Which point is corresponding to the reference point?
Reference image:
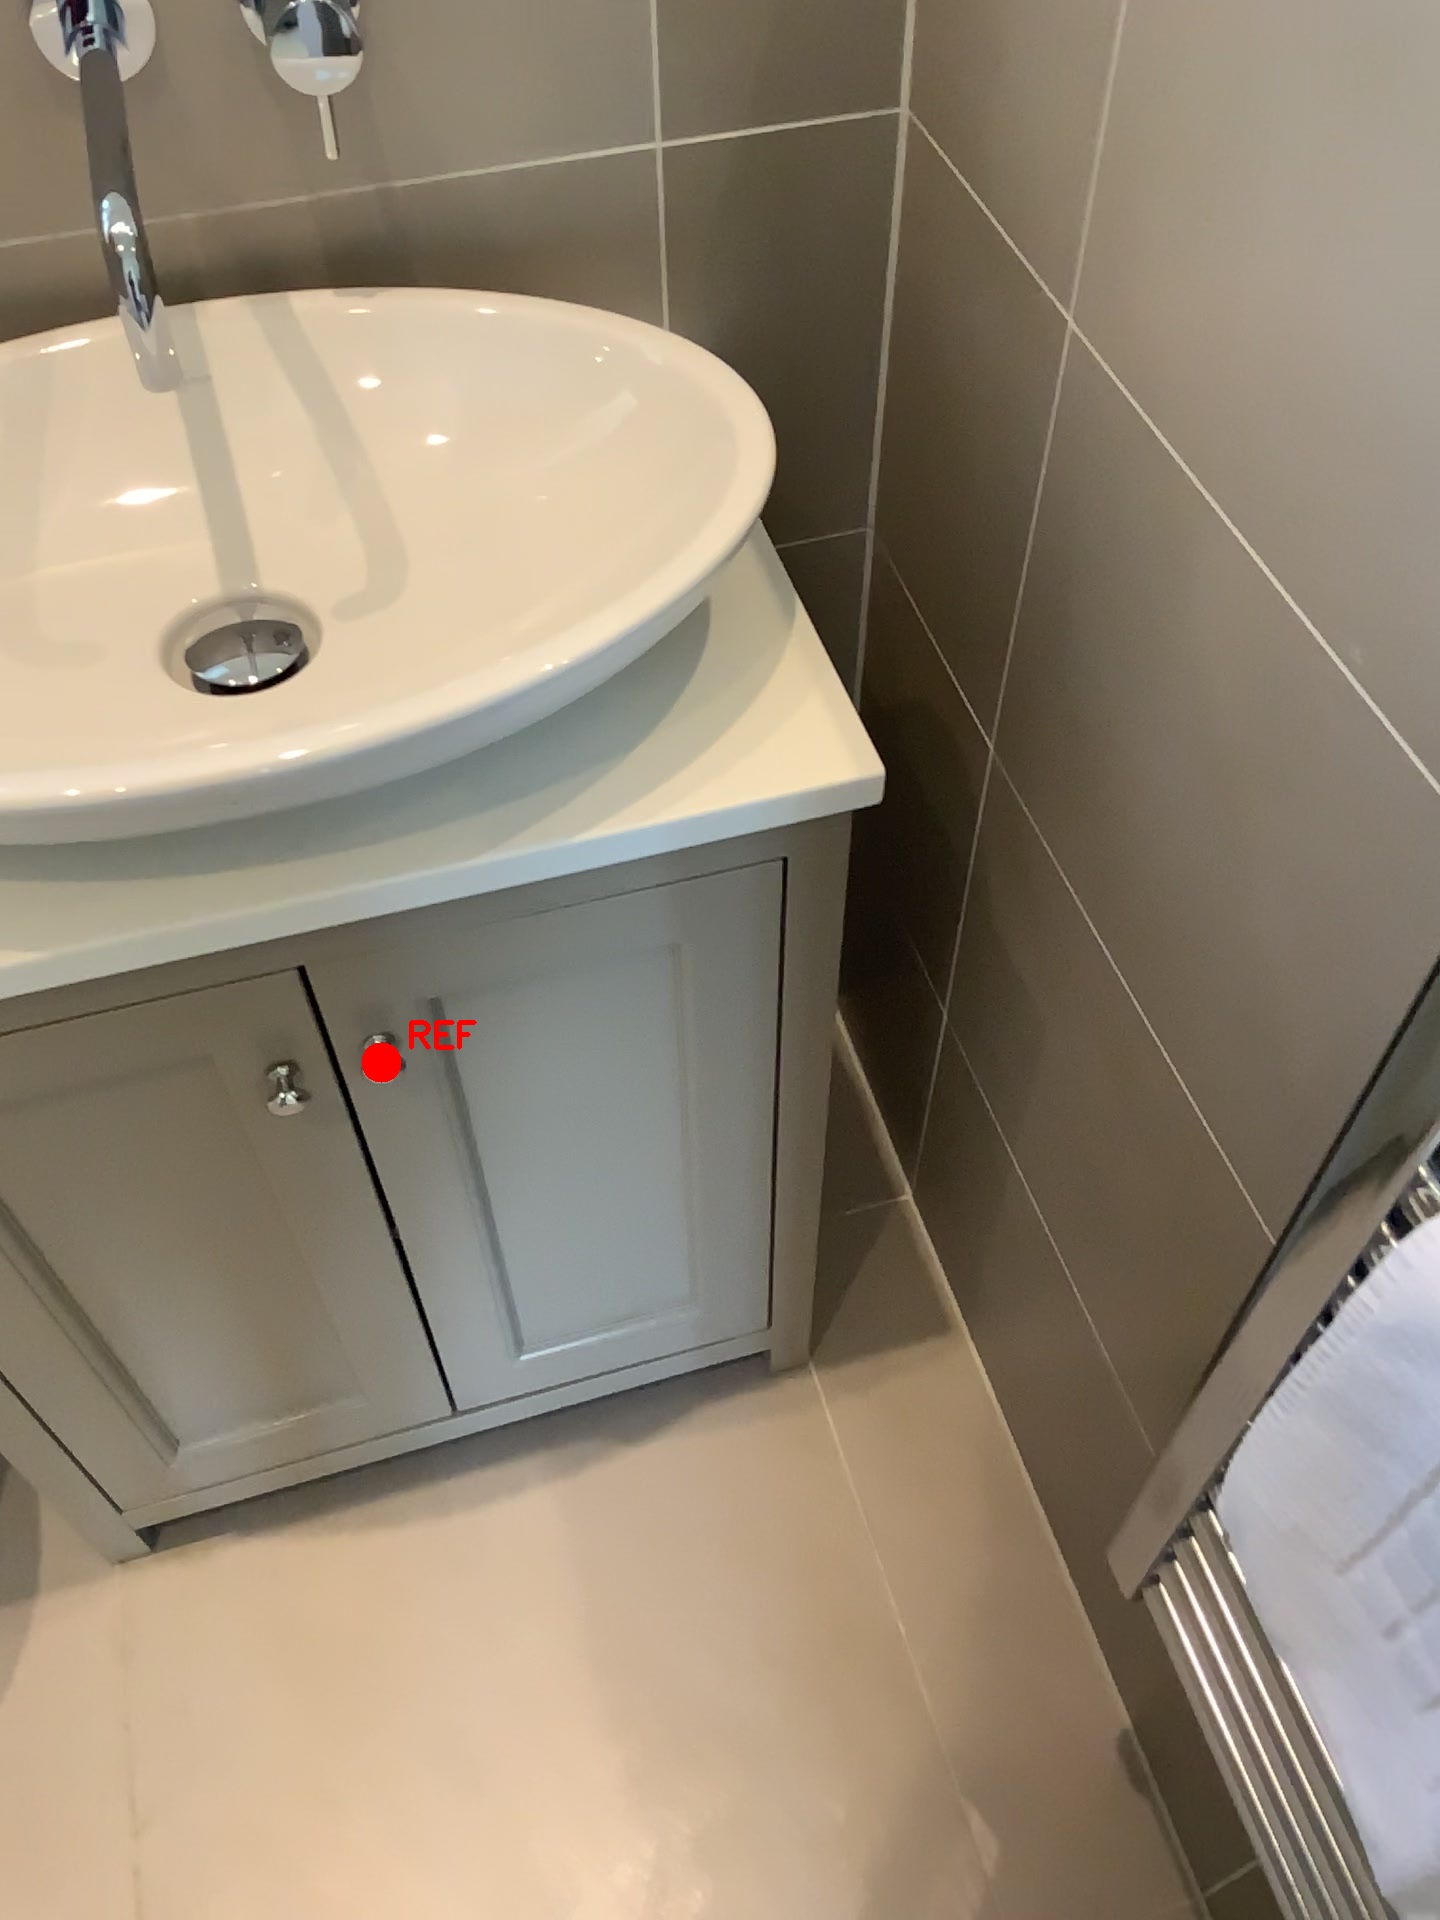
Option image:
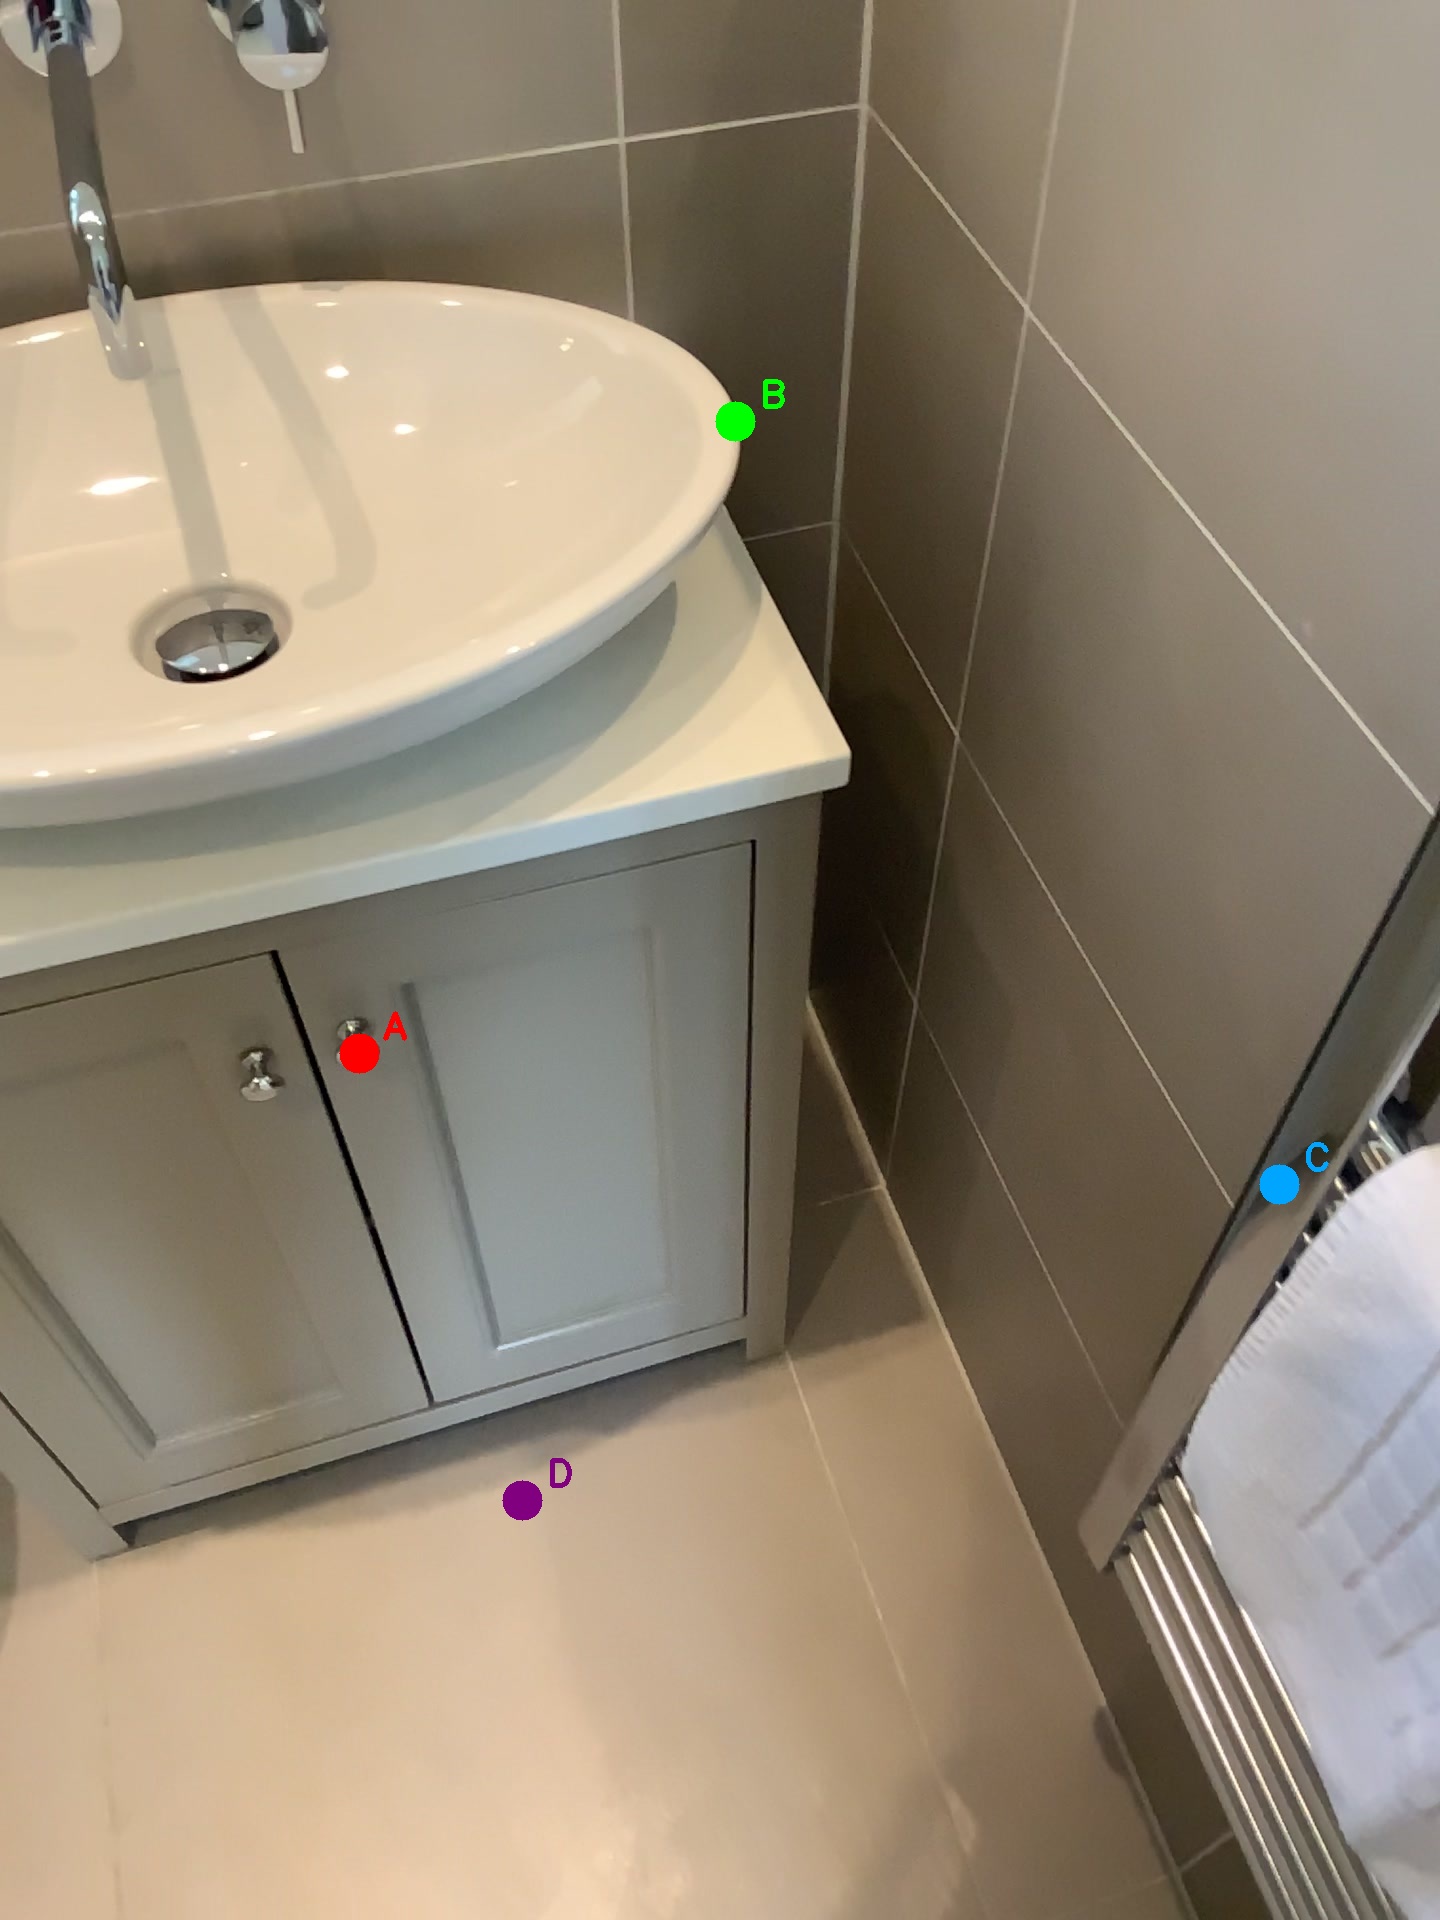
Choices:
Point A
Point B
Point C
Point D
Answer: (A)